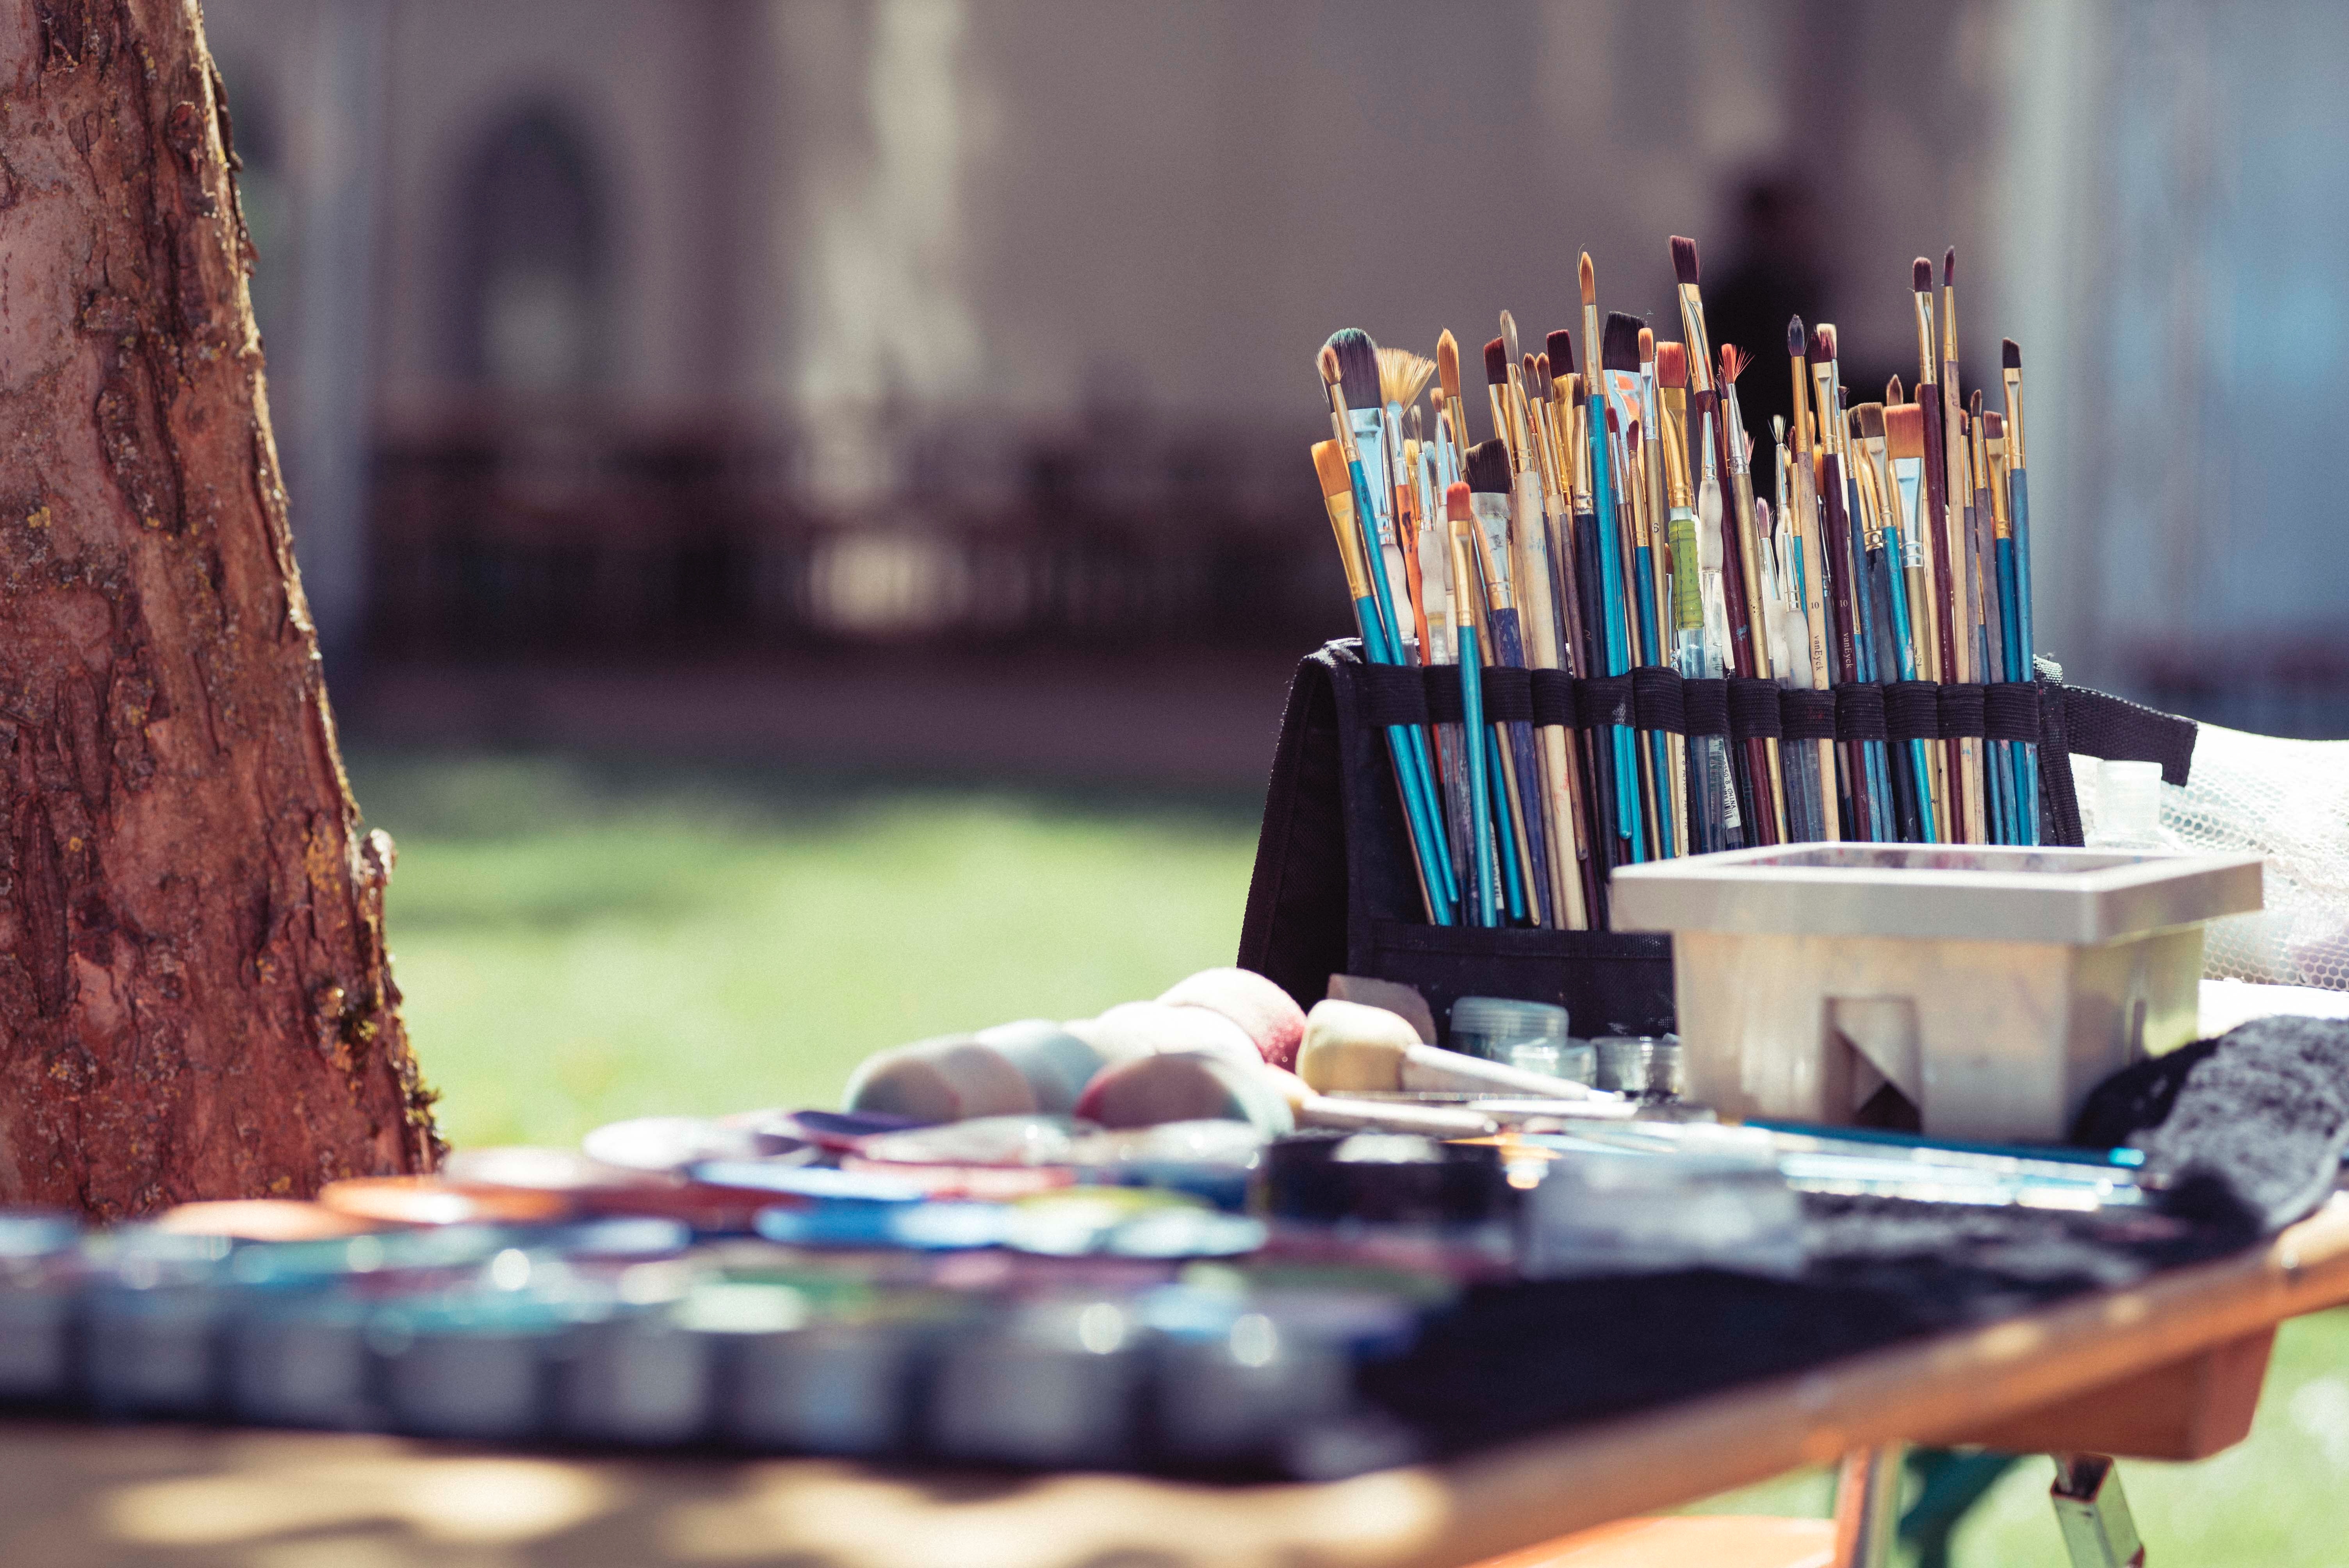
food